Tampere Philharmonic Orchestra

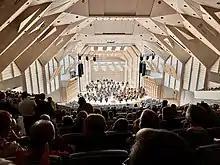
The main auditorium of Tampere Hall after a concert.

In 1990, the Soviet-born American Leonid Grin became the orchestra's first chief conductor from outside of Finland. The orchestra relocated to the new 1756-seat Tampere Hall. In 1998, Eri Klas became the orchestra's chief conductor, and held the post until 2006. Klas had the title of conductor laureate of the orchestra until his death in 2016.